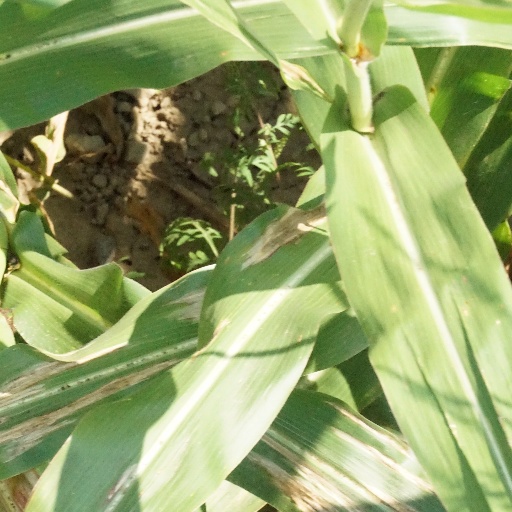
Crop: maize; corn